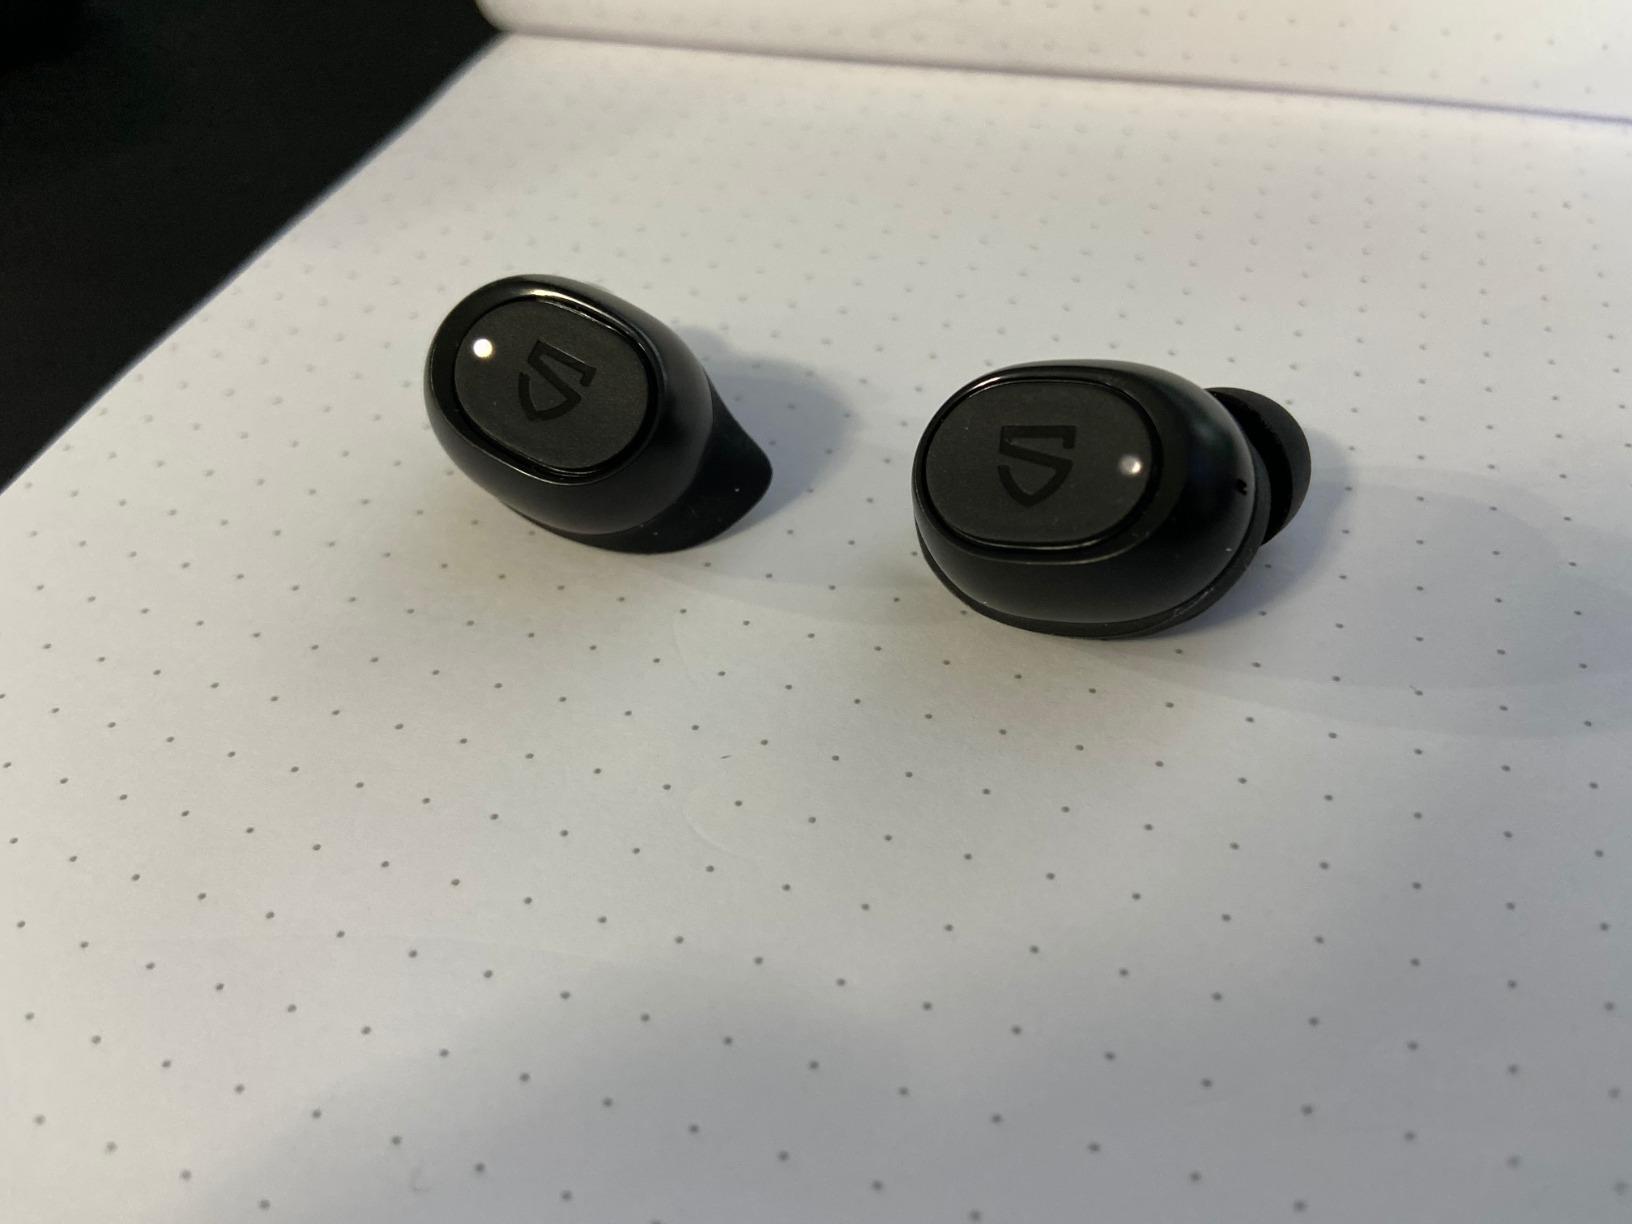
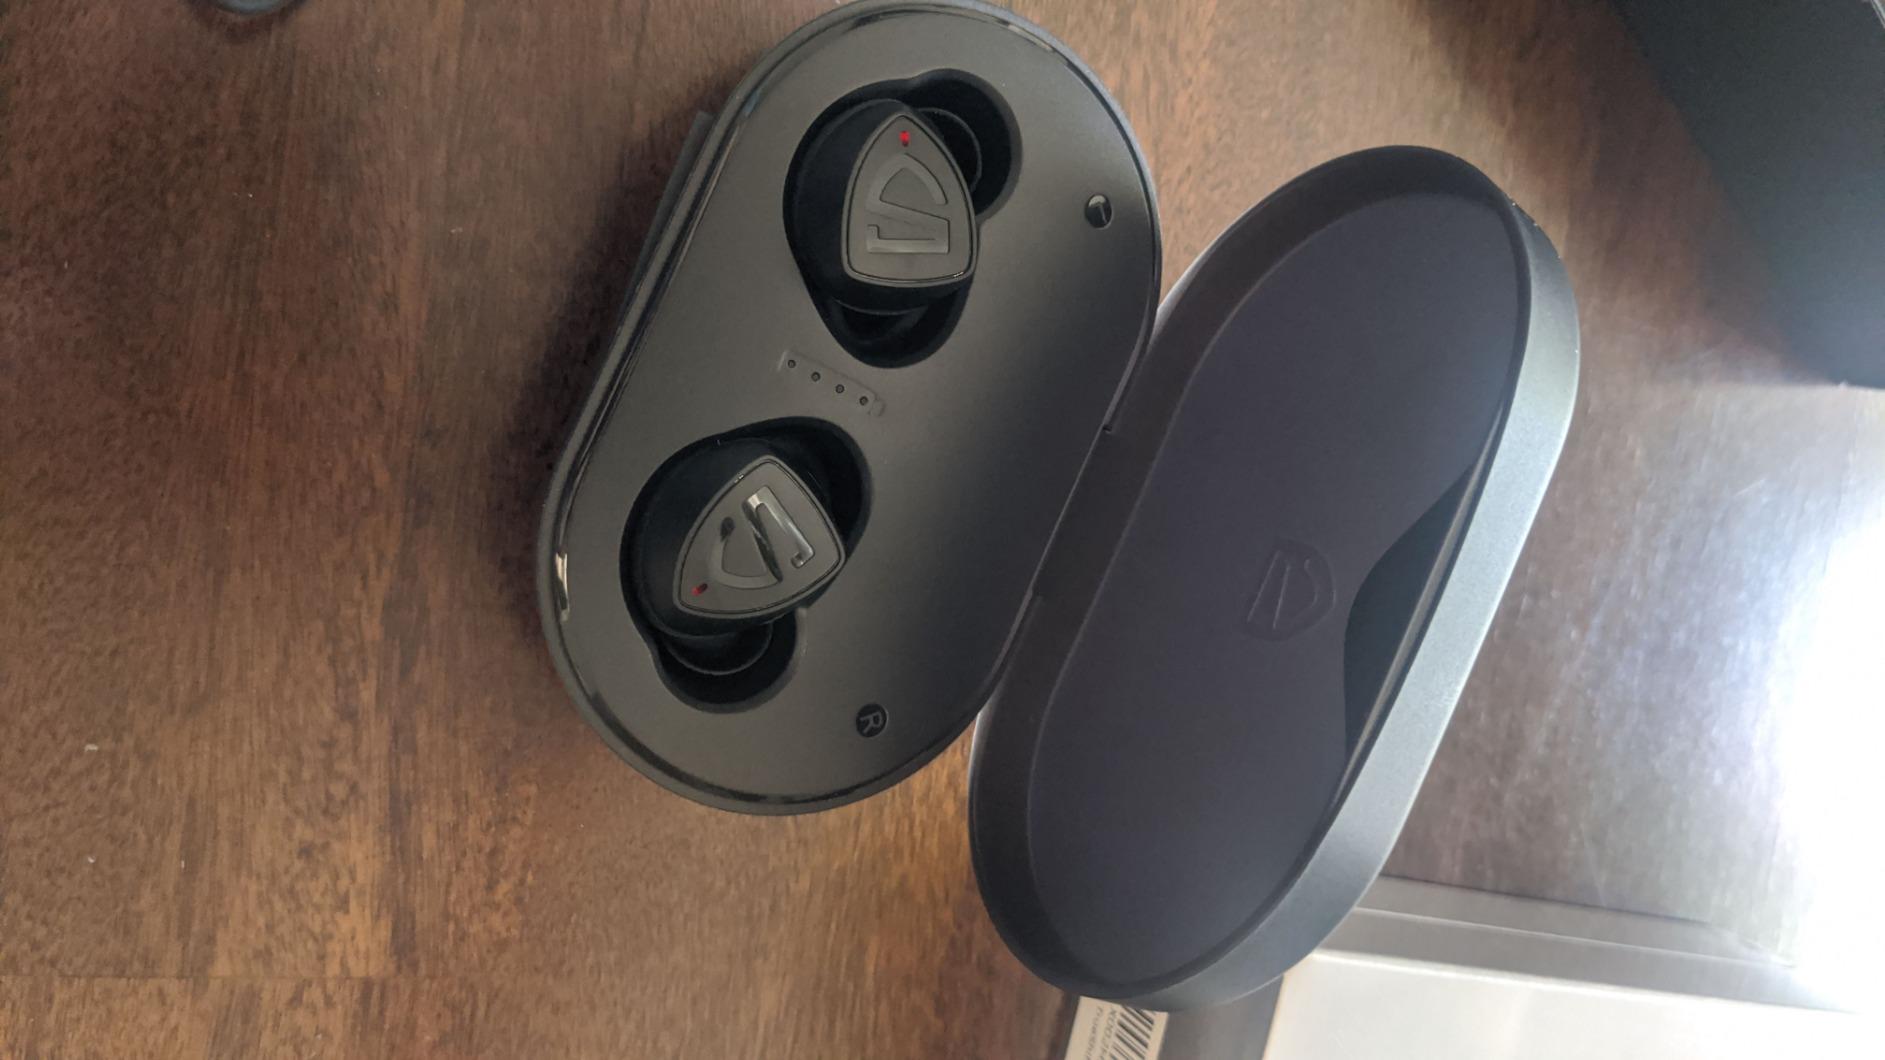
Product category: earbuds
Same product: no